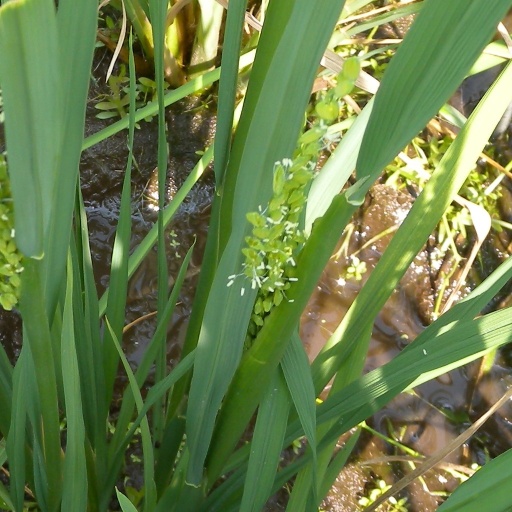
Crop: rice